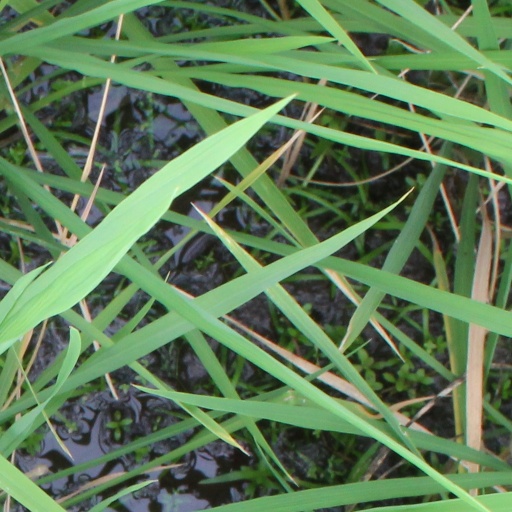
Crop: rice